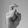
ASL letter: X